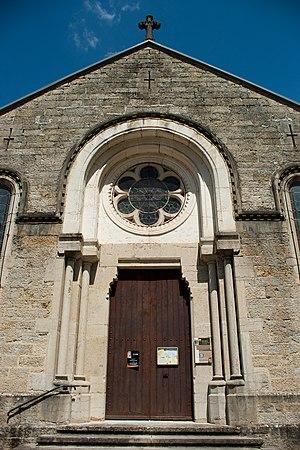
Église de Conand, France.